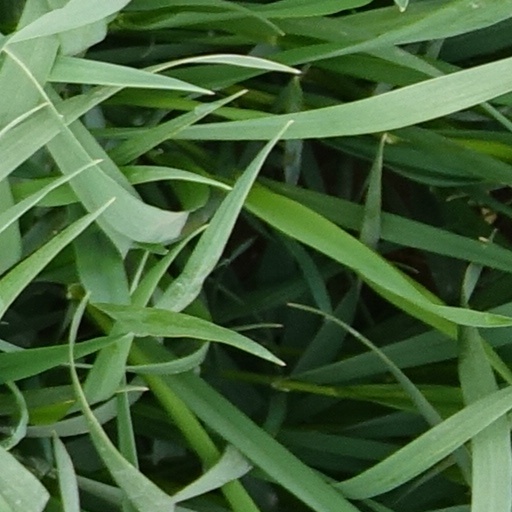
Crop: wheat